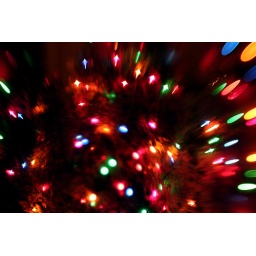
What happens when walking home with a LensBaby after a Photo Stroll, at least if that Photo Stroll happens in December.